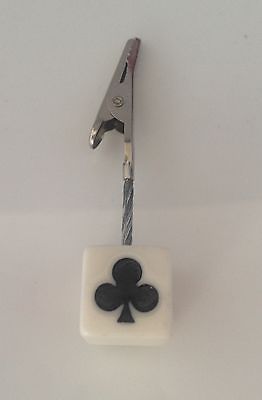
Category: table